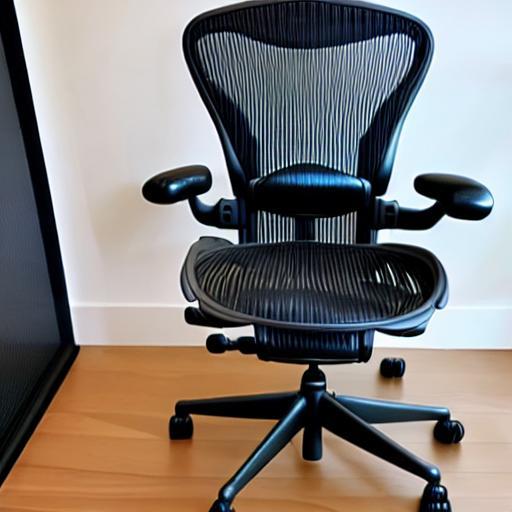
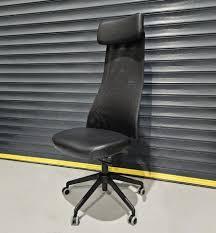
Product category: items_chair
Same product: no